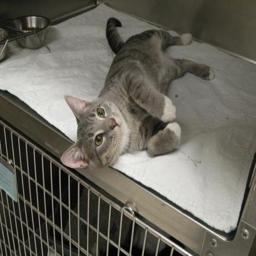
Animal: cats